Sphinx (satellite)

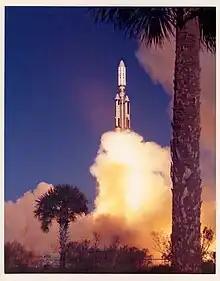
The launch of the satellite in the Titan IIIE rocket

The satellite was launched on the original test flight of the Titan IIIE-Centaur rocket, and was intended to be deployed after the third burn of the second stage Centaur engine with the payload in orbit. However, the Centaur engine failed to ignite and the ship began to rapidly fall. At this point, the range safety officer ordered the destruction of the rocket, destroying the satellite and VDS with it.